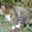
Label: cat